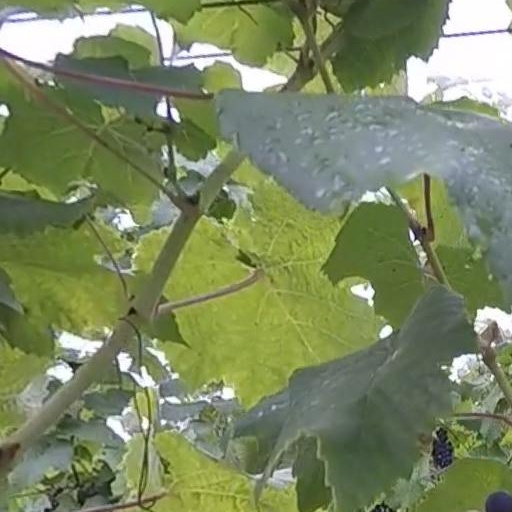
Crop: grape